Dissolution of the Soviet Union

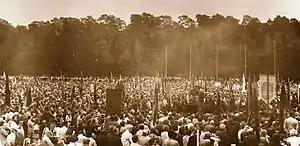
Anti-Soviet rally of about 250,000 in Lithuania, whose Sąjūdis movement helped restore independence

In the years leading up to the dissolution, various protests and resistance movements occurred or took hold throughout the Soviet Union, which were variously suppressed or tolerated.